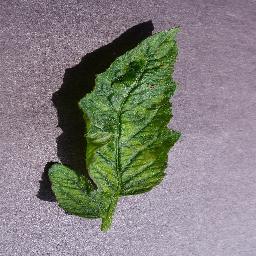
Label: Tomato___Tomato_mosaic_virus